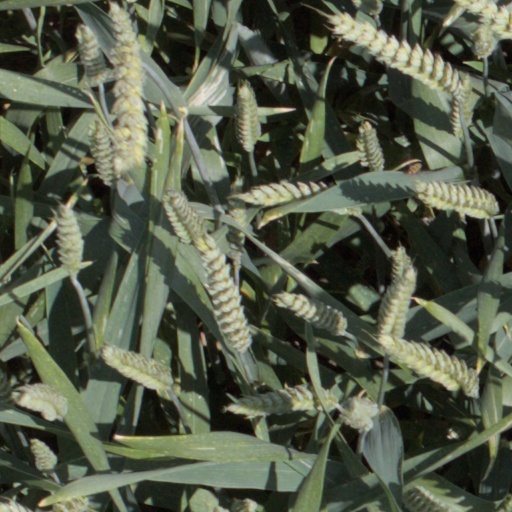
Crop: wheat